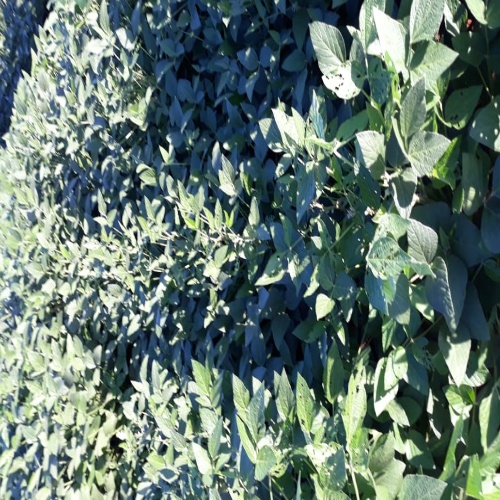
Label: Caterpillar